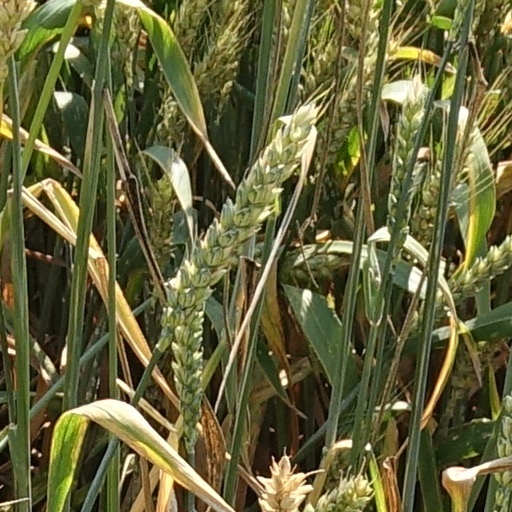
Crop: wheat